The Whole Truth (TV series)

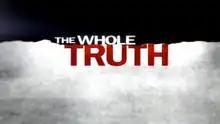

The Whole Truth is an American legal drama television series that ran on ABC from September 22, 2010, to December 1, 2010. Episodes aired on Wednesdays at 10:00 pm ET/9:00 pm CT. The show, which starred Rob Morrow and Maura Tierney, chronicled legal cases from the points of view of both the prosecution and the defense; it was set in New York City and shot in Los Angeles.